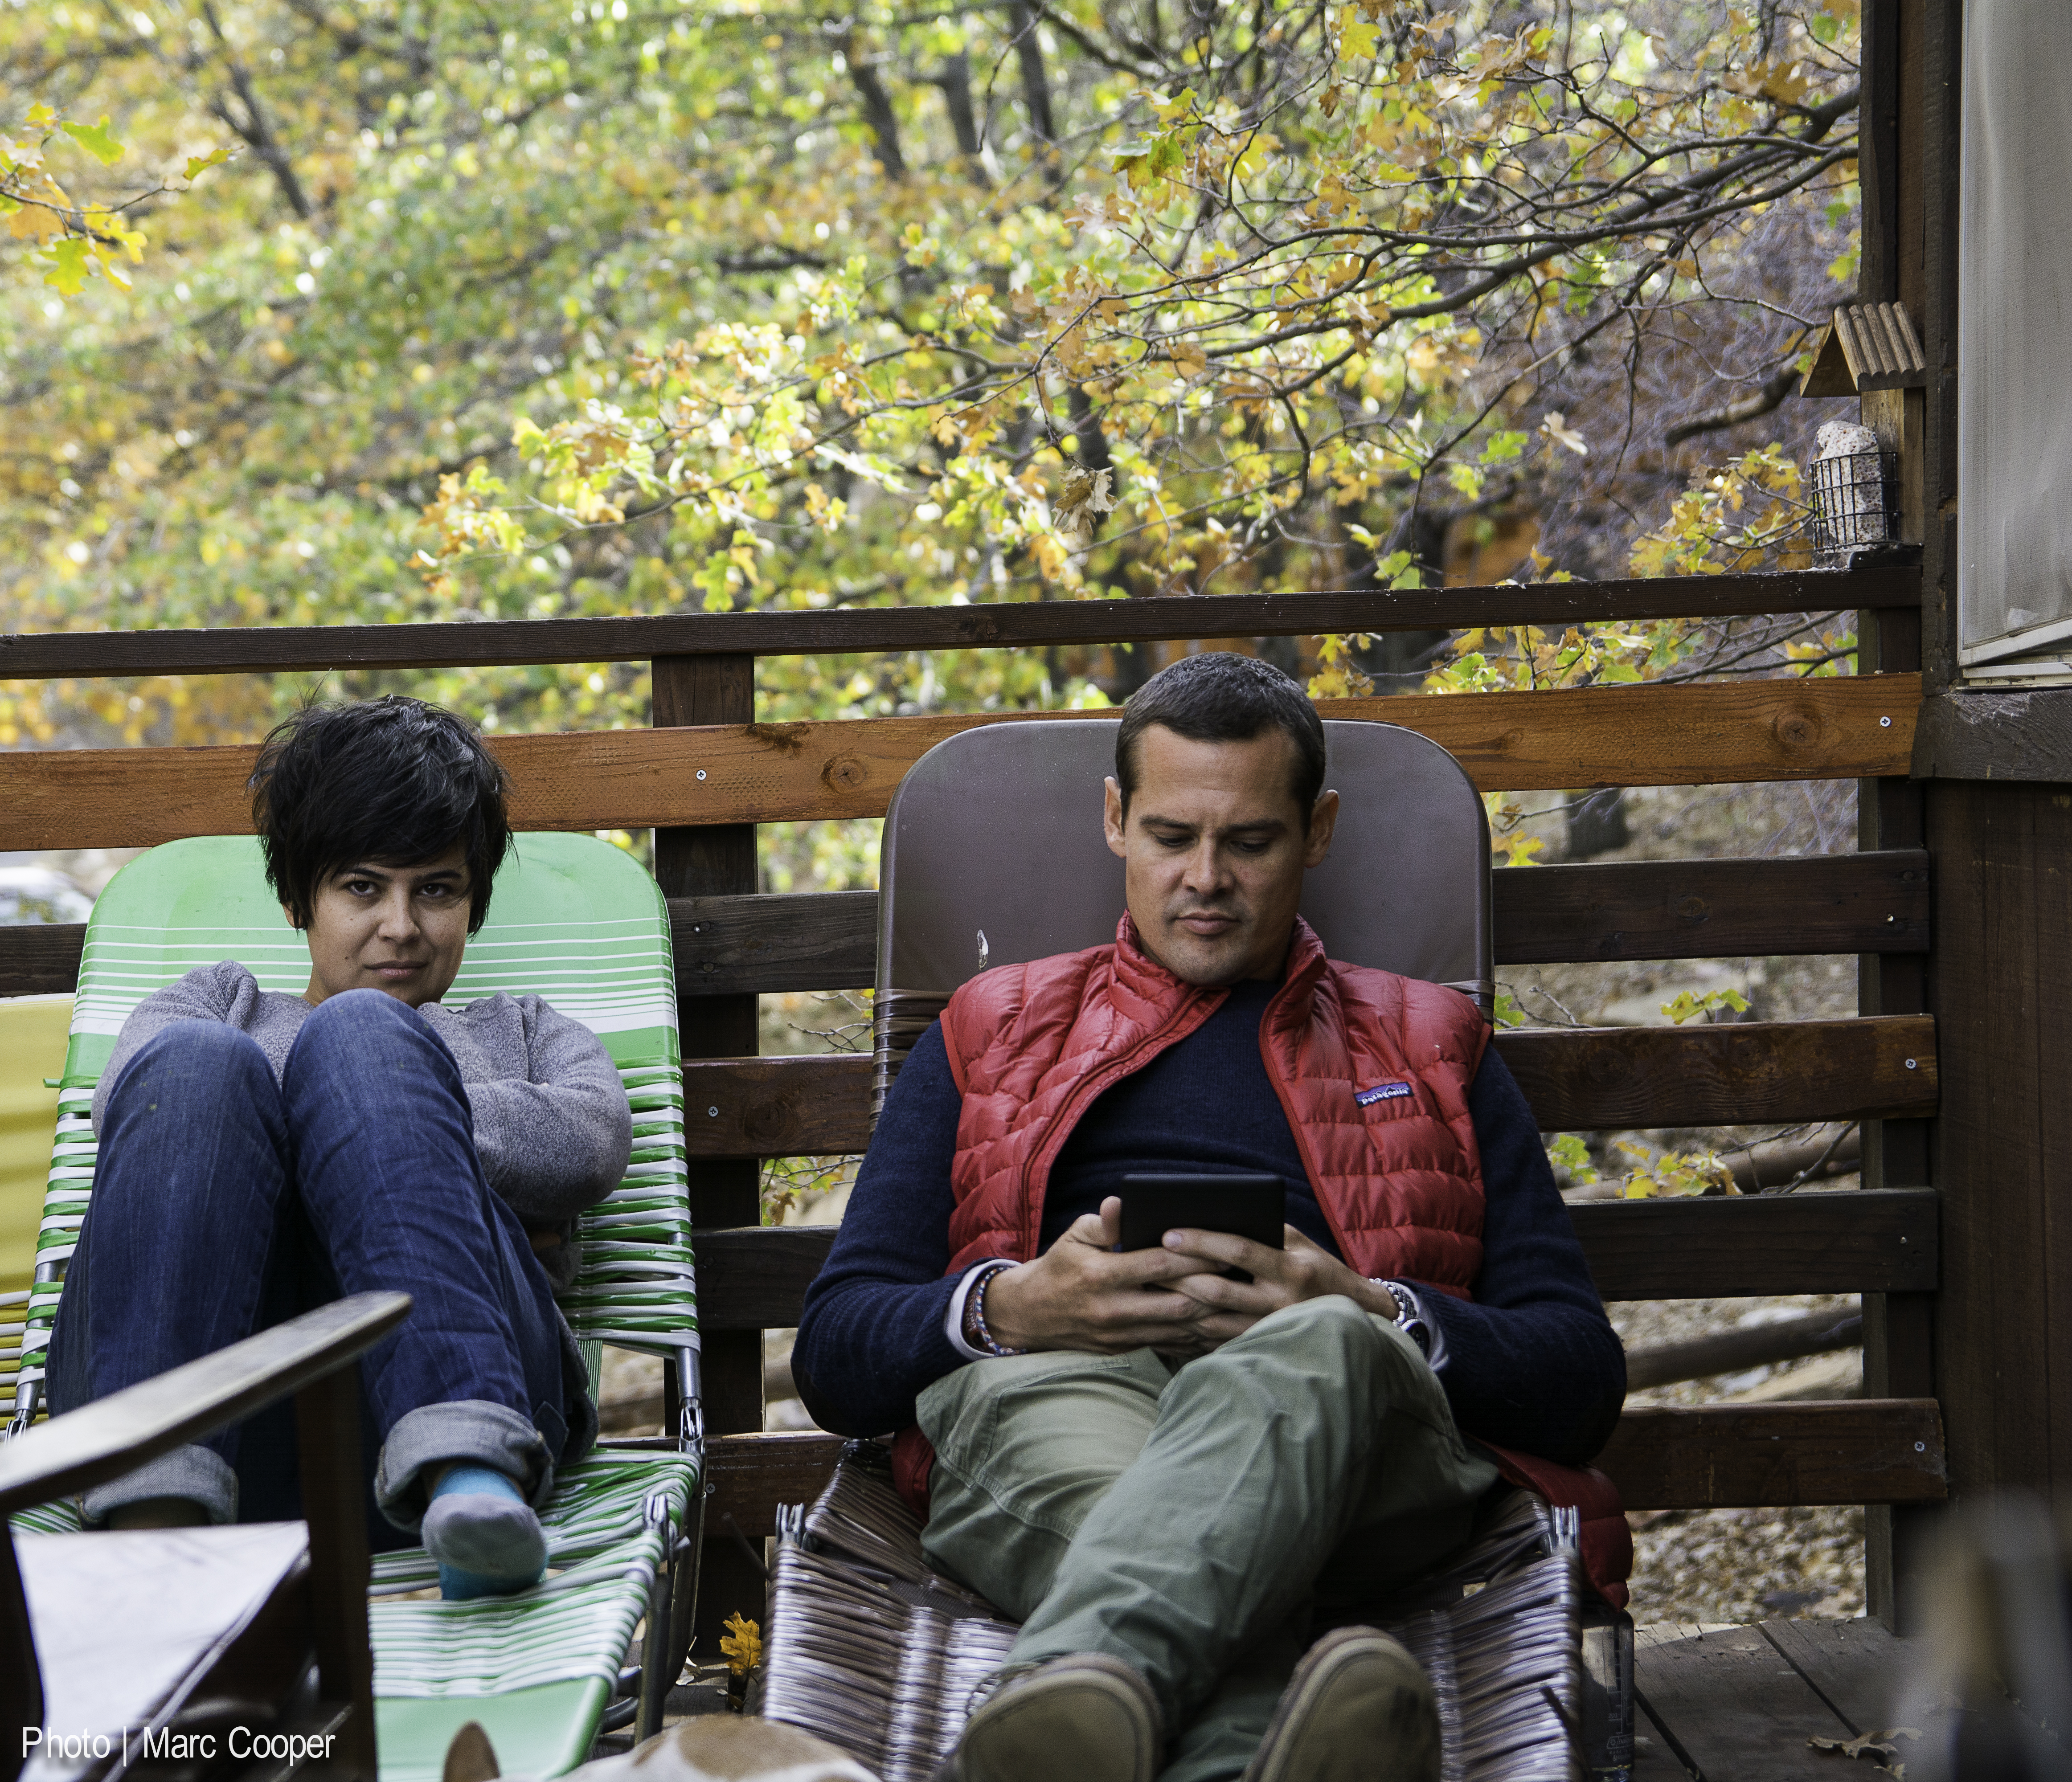
person, people, spring, autumn